Otis Air National Guard Base

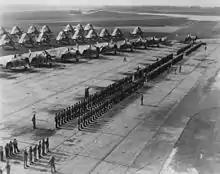
View of an inspection at Otis Field in August, 1944

In 1977, Otis AFB was officially redistributed with the establishment of boundary lines which divided the complex into several installations, all within the confines of the original Otis AFB. Established was Otis Air National Guard Base, Camp Edwards (an Army National Guard small arms training facility that served as a POW camp during World War II), and Coast Guard Air Station Cape Cod (which utilizes the Otis ANGB runways). Together they form the Massachusetts Military Reservation, where 17 other state, federal and private entities operate within its boundaries.